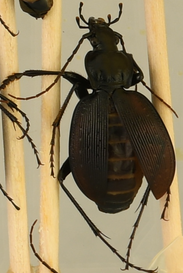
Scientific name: Carabus goryi
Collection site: Mountain Lake Biological Station Site (MLBS), plot MLBS_001